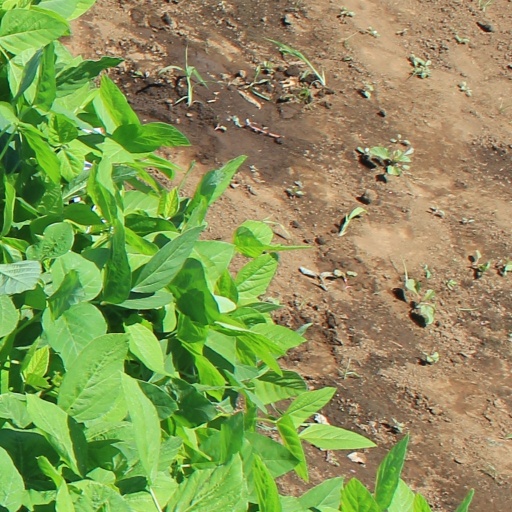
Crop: soybean